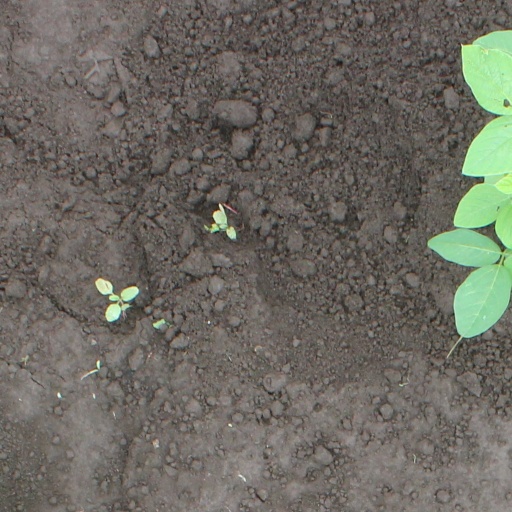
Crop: soybean